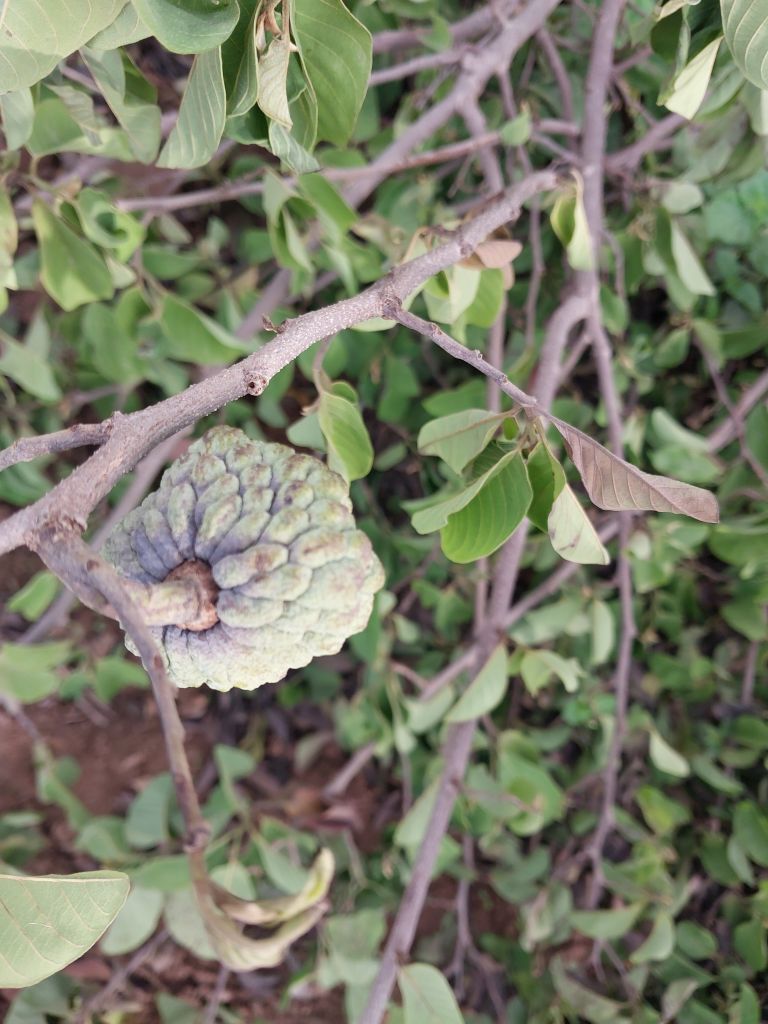
Disease label: Blank Canker